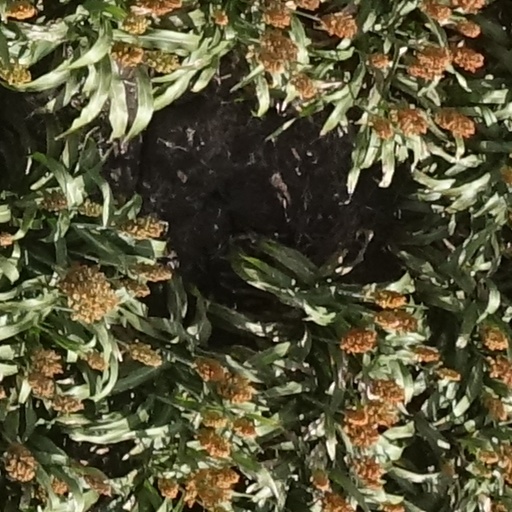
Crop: sorghum